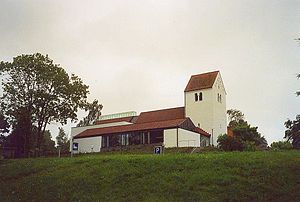
Nærum / Kultur
Nærum Kirke
Nærum er en nordlig bydel i Storkøbenhavn i Rudersdal Kommune i Nærum Sogn. Bydelen Holte-Nærum har 19.953 indbyggere. Byen indeholder både villakvarterer, rækkehuse og etagebyggerier. Nærum afgrænses mod nord af Kighanerenden, mod øst af Jægersborg Hegn, mod syd af Mølleåen og mod vest af Helsingørmotorvejen.